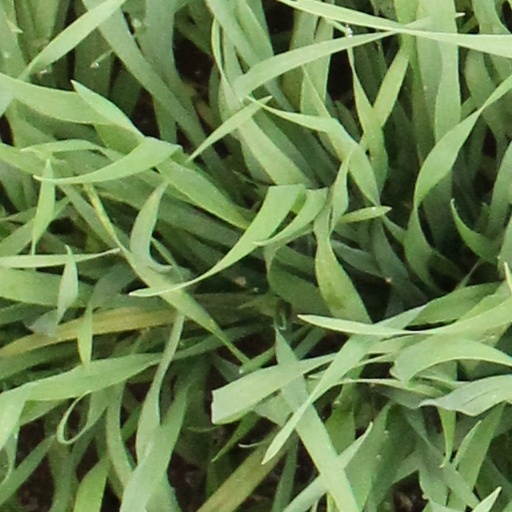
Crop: wheat